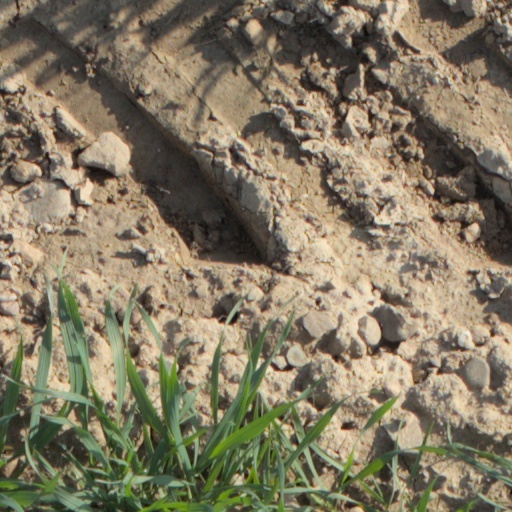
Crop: wheat